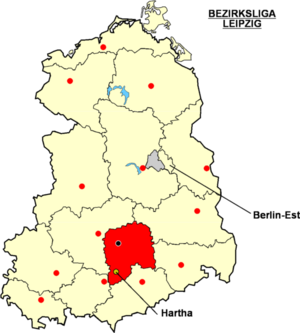
Localisation d'Hartha dans la ""Bezirksliga Leipzig"" à l'époque de la RDA Catégorie:Logo de clubs de football - Allemagne"
Le BC Hartha est un club allemand de football localisé dans la ville d’Hartha, dans la Saxe.